Kirby (character)

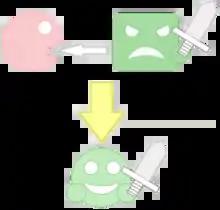
Kirby can gain the properties of enemies or objects he eats. For example; by inhaling a sword-wielding foe, Kirby becomes a skilled swordsman: Sword Kirby.

Kirby's signature ability involves inhaling enemies and objects, then either swallowing them or spitting them out with incredible force. He also has the ability to fly. "Kirby's Adventure" introduced the Copy Ability, allowing Kirby to mimic the abilities of his foes by swallowing them, giving him a variety of powers, such as breathing fire. Instead of finding and using power-ups, Kirby uses his enemies as power-ups. "Kirby Super Star" expanded on the concept of the Copy Ability by introducing multi-functional techniques for each ability. In "Kirby Super Star," Kirby can sacrifice his current Copy Ability to create a "Helper", which can be controlled by the game or a second player. "Kirby Star Allies" (2018) has a similar mechanic where he can create small pink hearts that can be thrown at enemies to turn them into an ally. Since "Kirby's Adventure", the "Kirby" games have introduced a large variety of Copy Abilities, which grant him numerous powers and costumes, including Sword, in which he obtains a sword and appearance similar to Link, Artist, where his creations come to life, and Needle, where he wears a spiky hat. "Kirby and the Forgotten Land" further evolved Kirby's skills by allowing the player to upgrade his Copy Abilities multiple times, making them even more powerful, such as his Fire ability, which can be upgraded to Volcano Fire and Dragon Fire. The game's Mouthful Mode mechanic gives Kirby the ability to inhale objects, such as a car, and embody its shape and function.